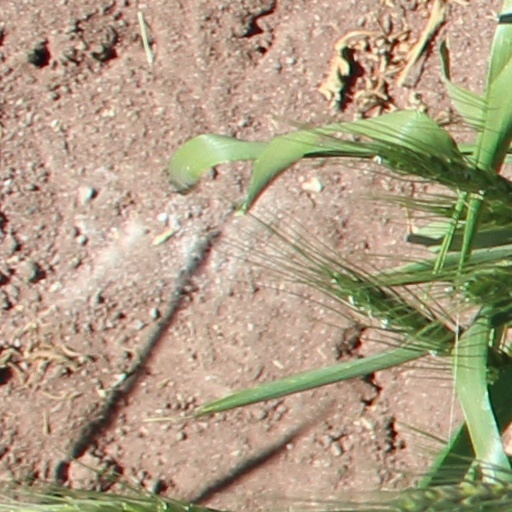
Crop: wheat